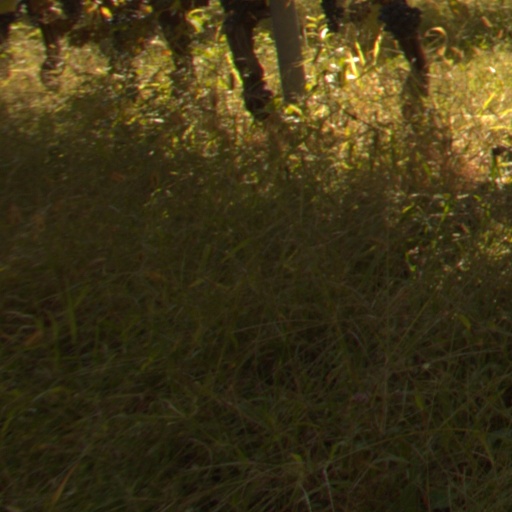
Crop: grape